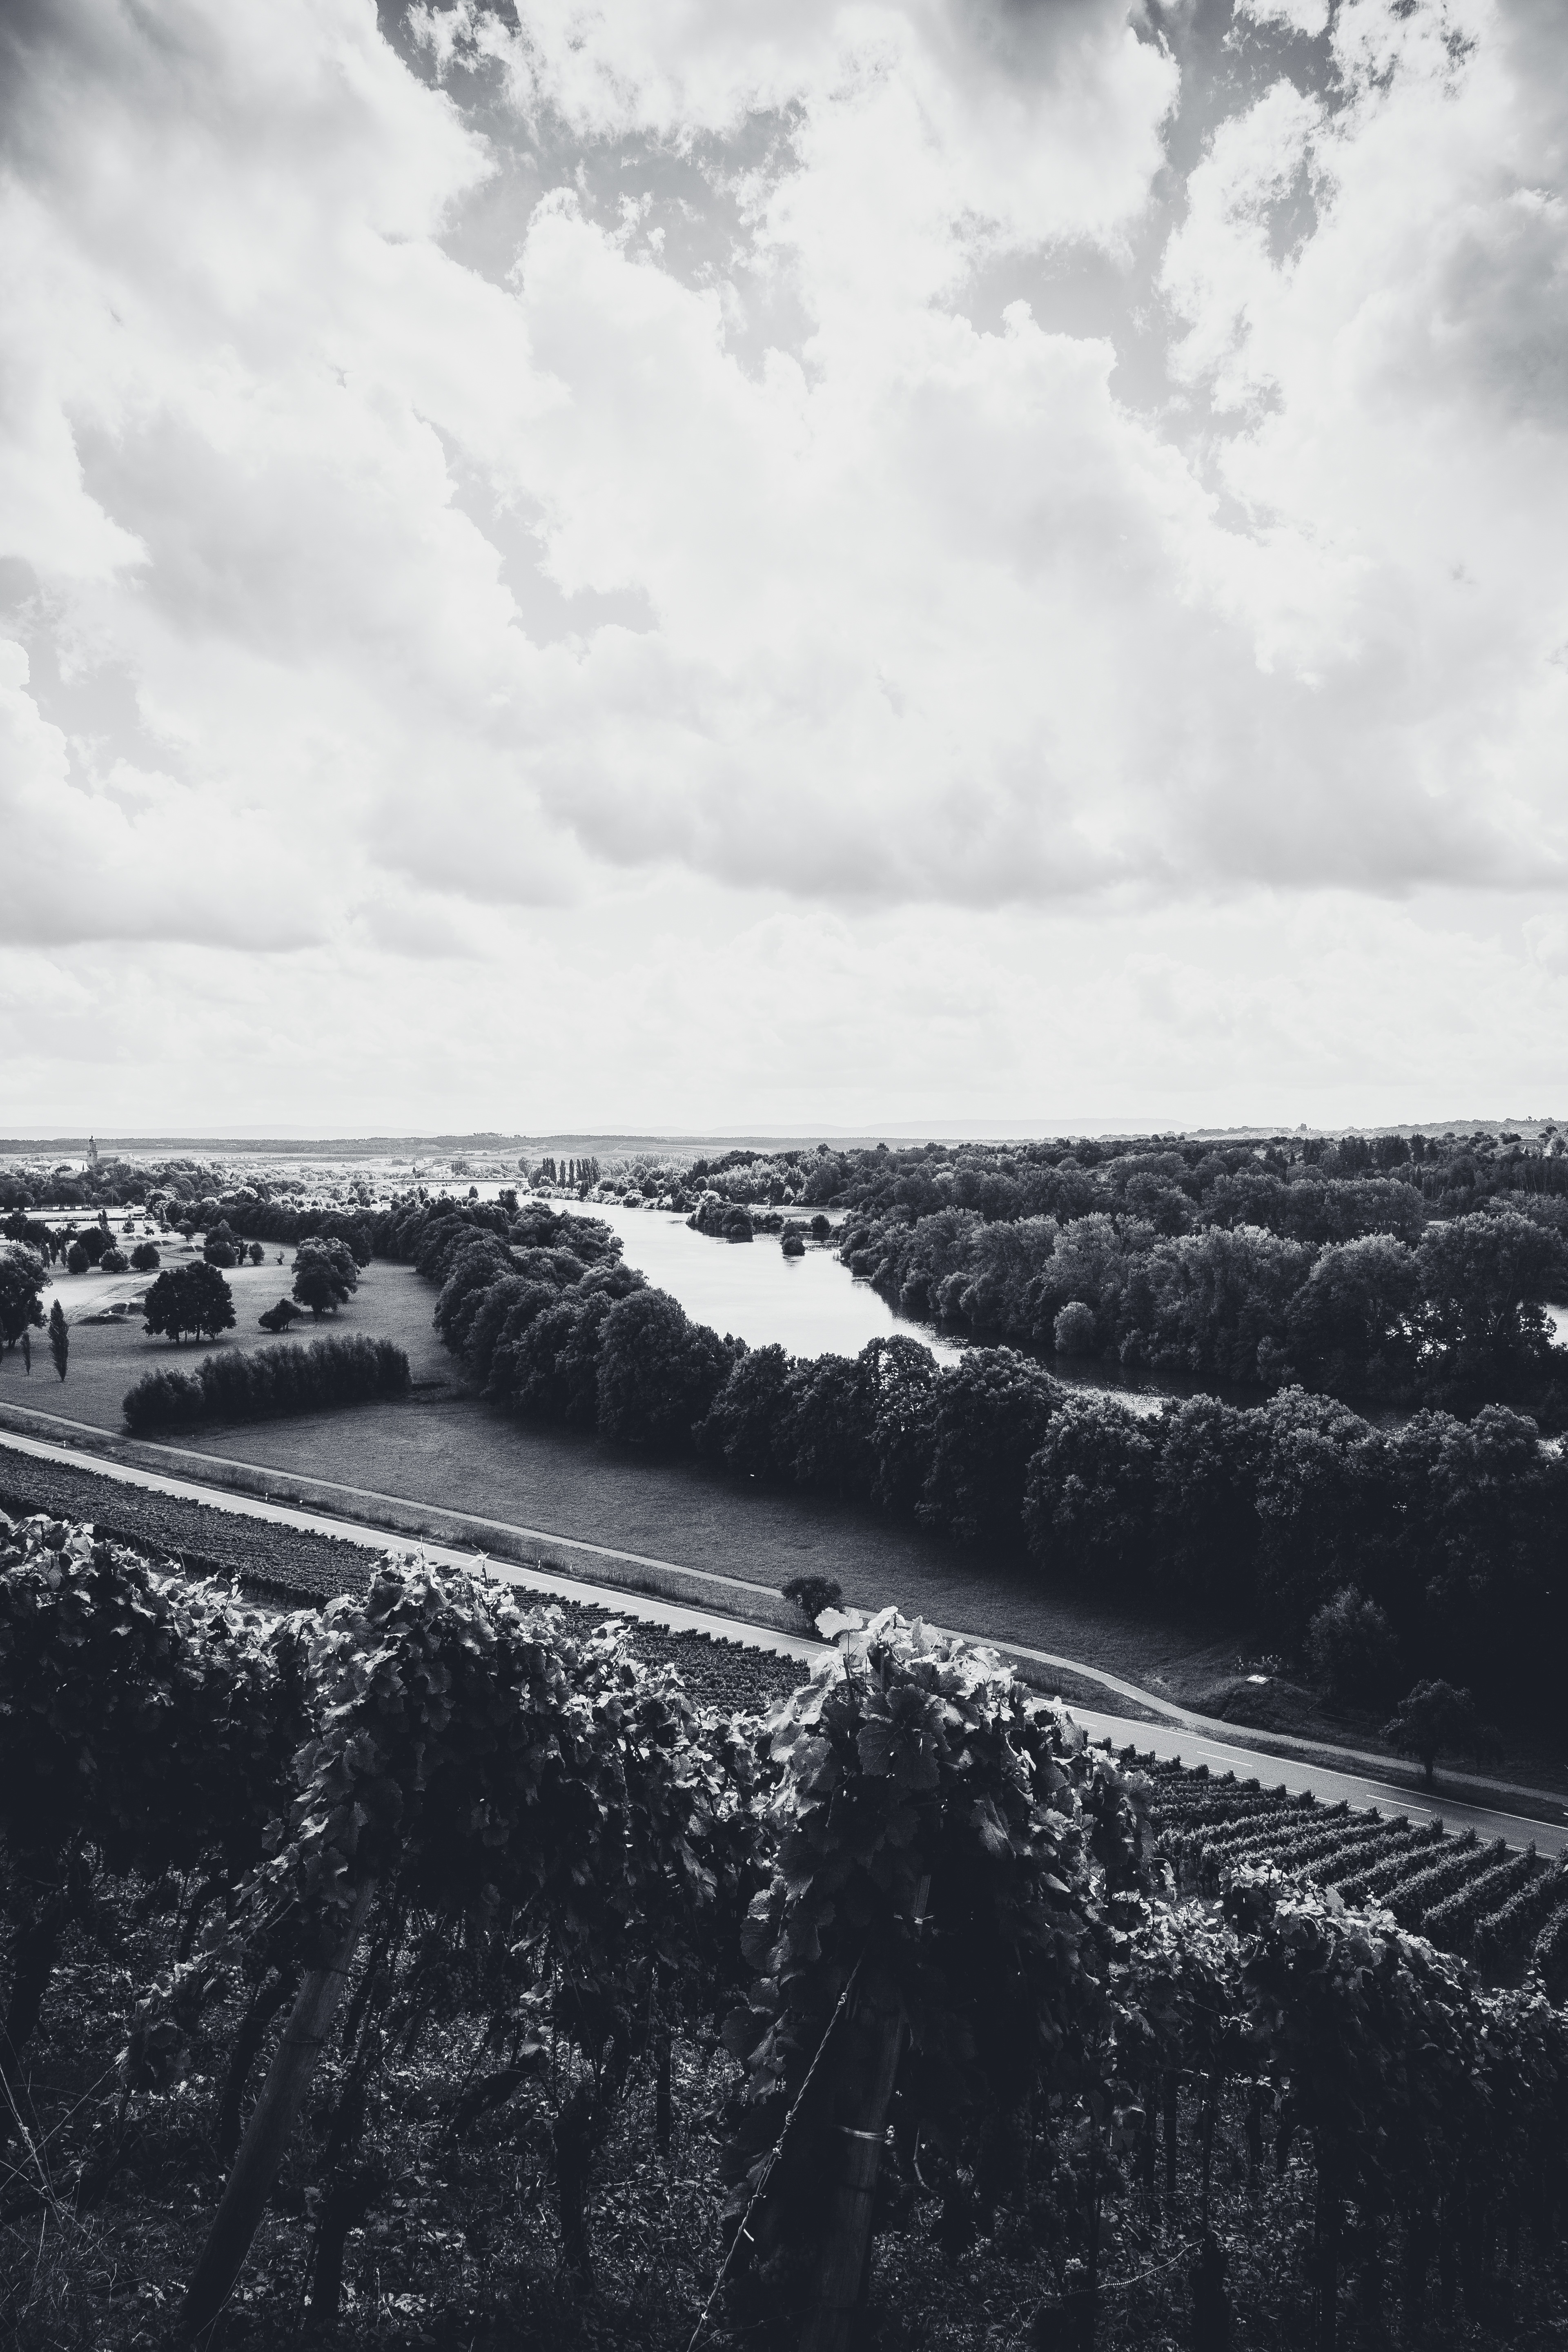
landscape, sea, coast, nature, ocean, horizon, mountain, snow, winter, cloud, black and white, plant, sky, vineyard, wine, white, photography, sunlight, hill, wave, wind, river, summer, environment, weather, black, monochrome, red wine, cultivation, vines, grapes, main, shape, sustainable, biological, winegrowing, white wine, swiss francs, winemaker, upper franconia, wine terraces, main loop, lower franconia, weinstrasse, wine franken, monochrome photography, atmospheric phenomenon